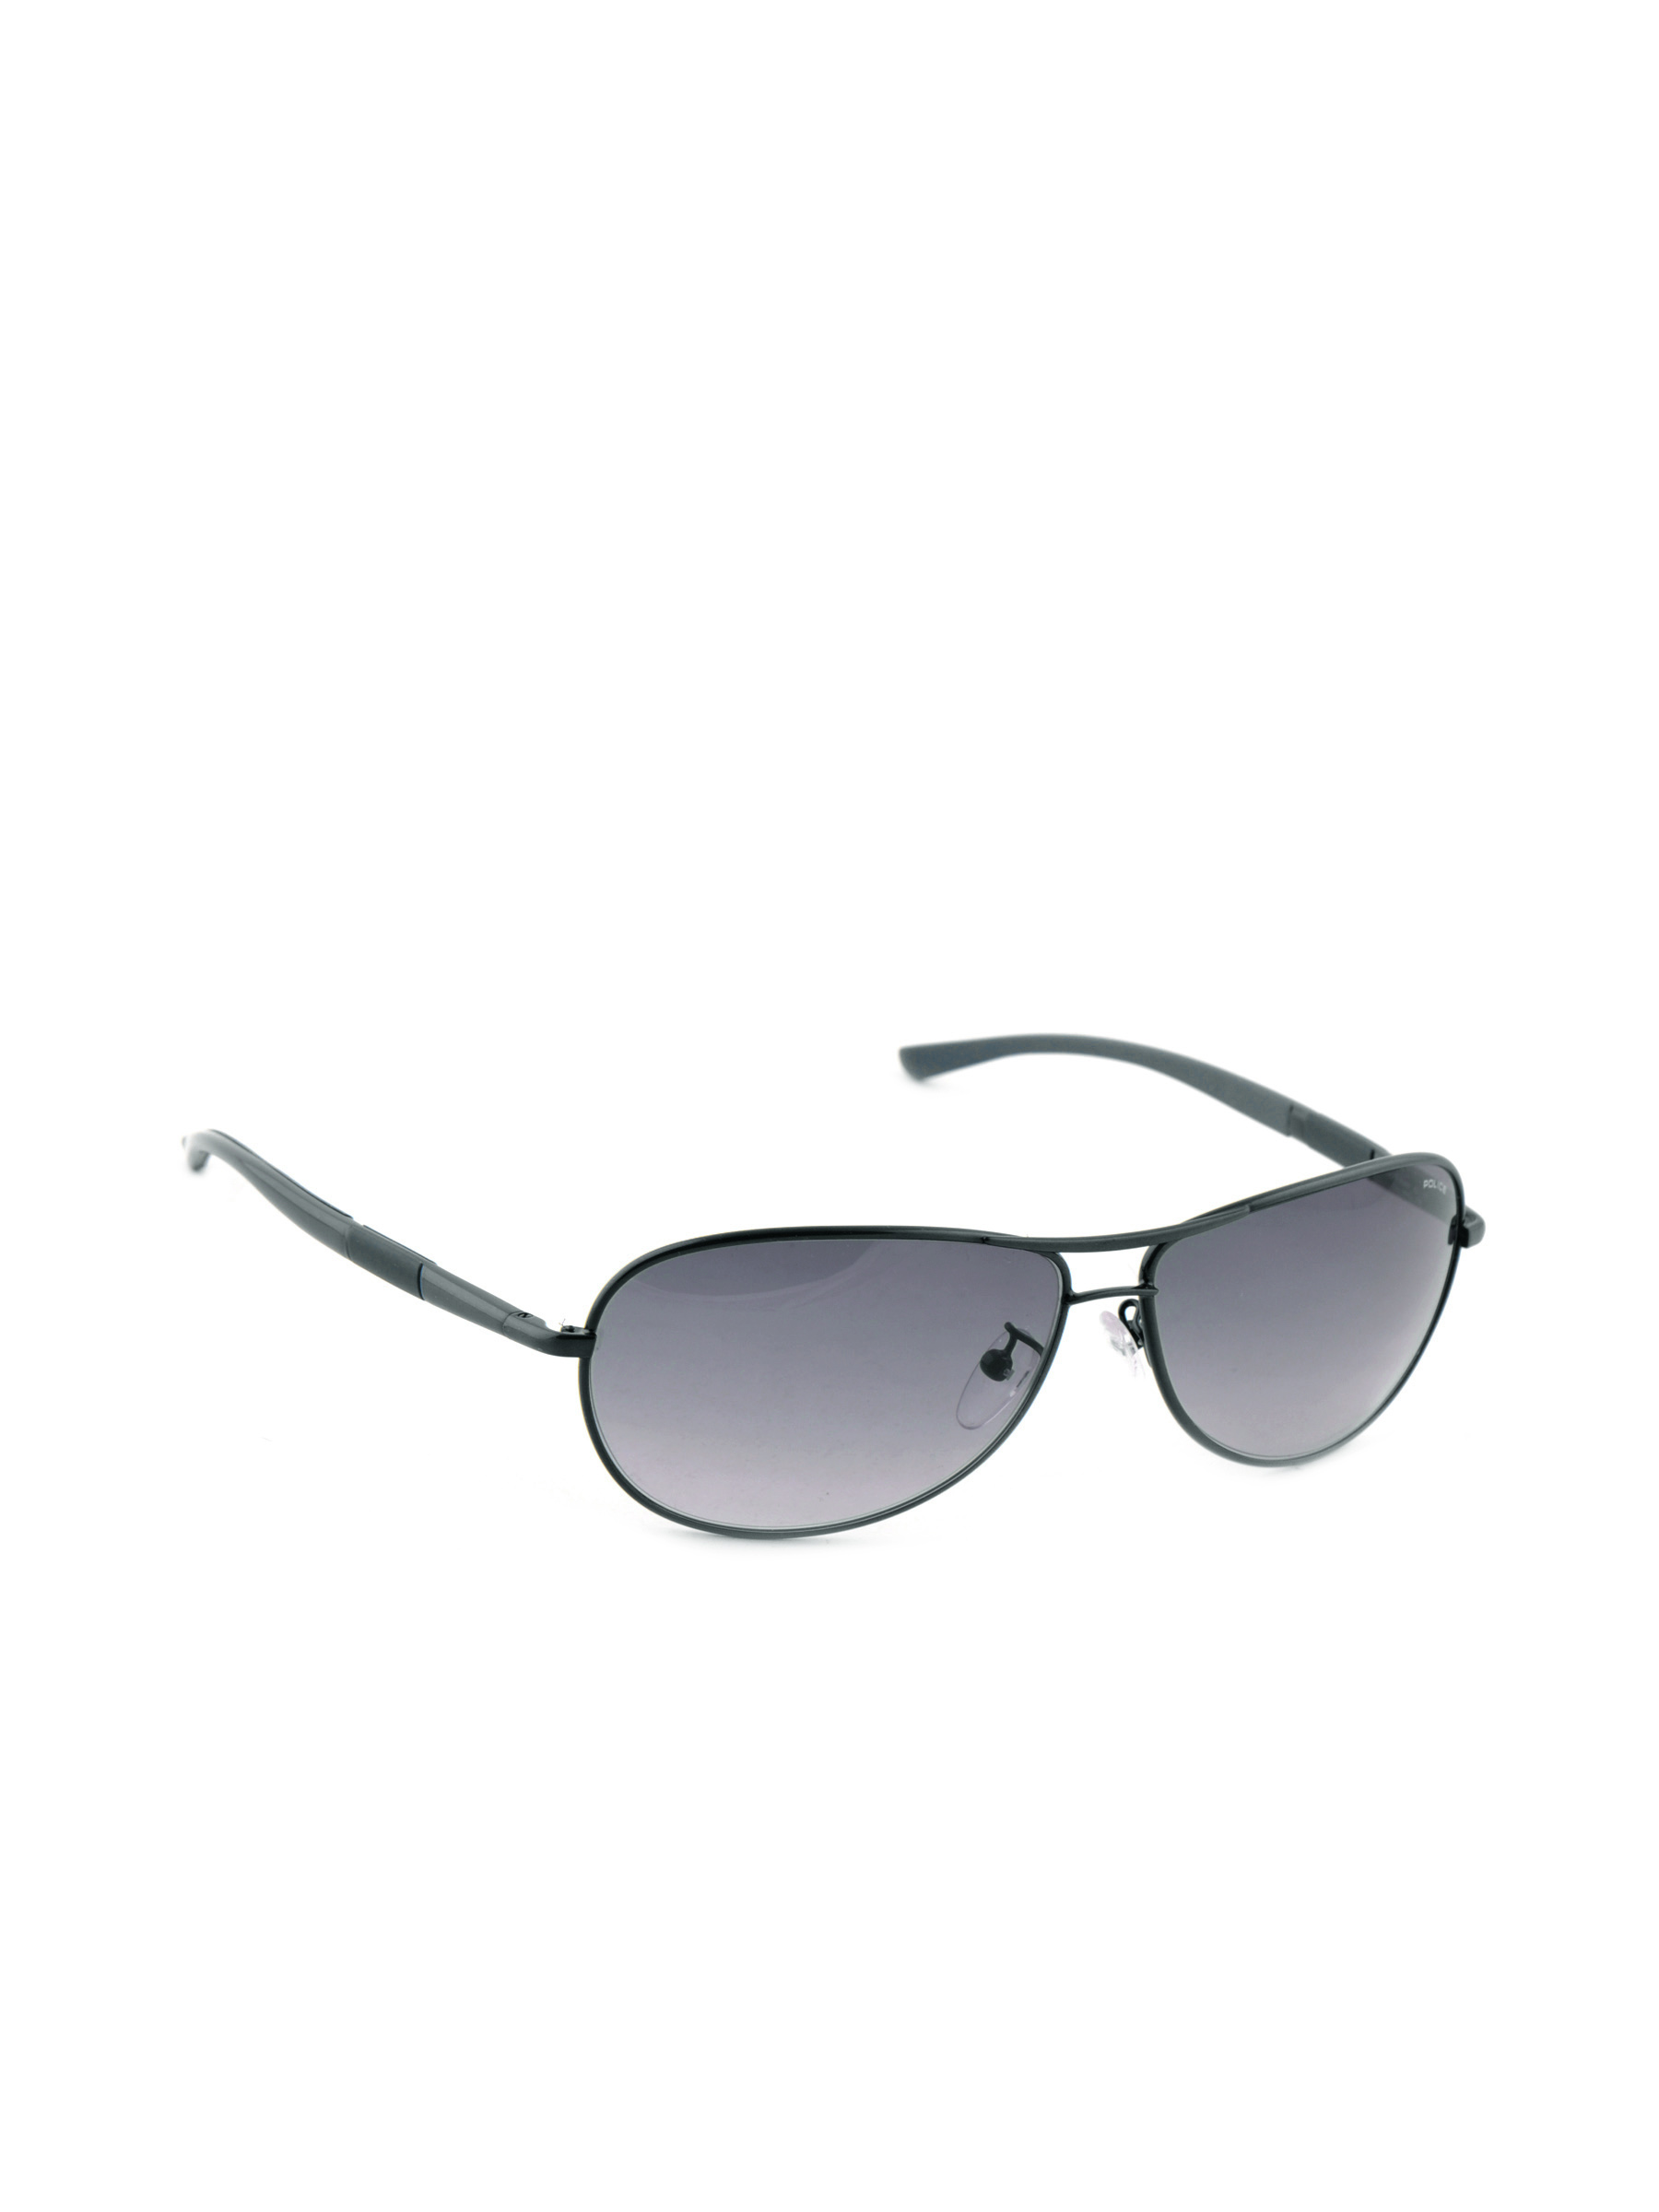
Police Unisex Casual Black Sunglasses
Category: Accessories / Eyewear / Sunglasses
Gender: Unisex
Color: Black
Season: Winter 2016
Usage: Casual